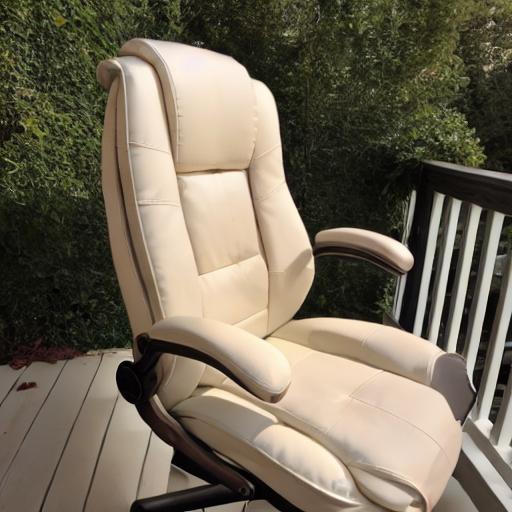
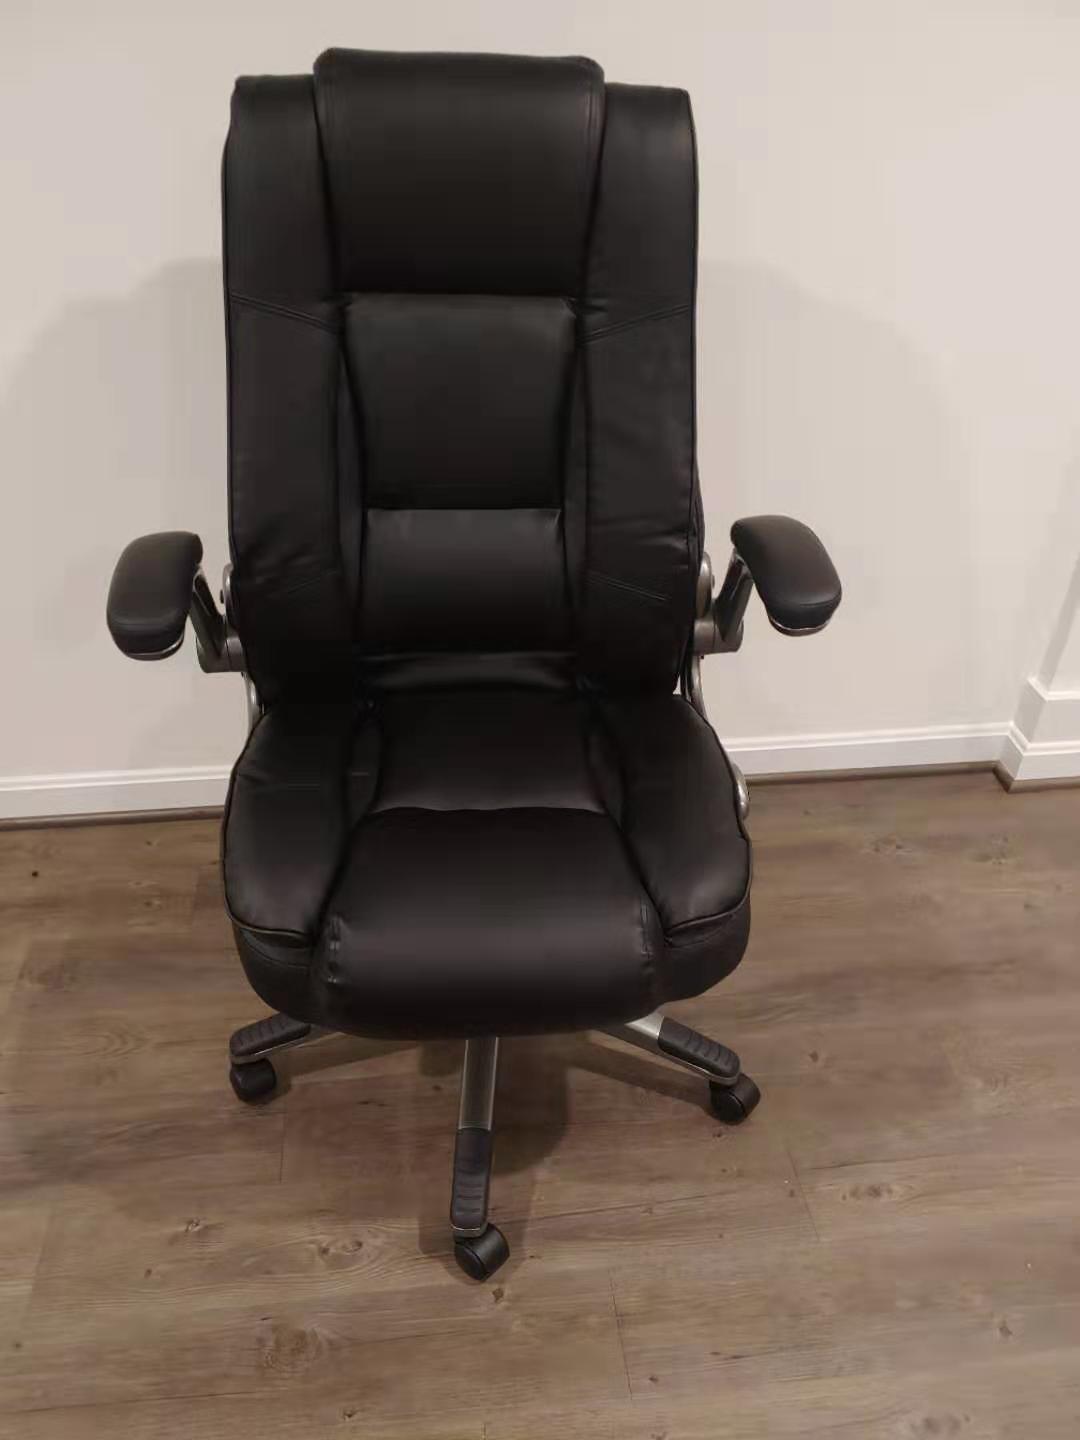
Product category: items_chair
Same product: no